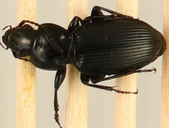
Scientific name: Pterostichus novus
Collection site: Steigerwaldt-Chequamegon NEON (STEI), plot STEI_001